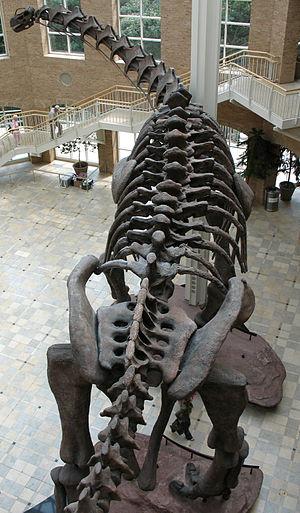
La Patagonie argentine, également appelée région patagonique en Argentine, est une des grandes régions géographiques d'Argentine, qui comprend la partie de la Patagonie qui appartient à ce pays, c’est-à-dire à l'exclusion de la Patagonie chilienne.